Rule of Saint Benedict

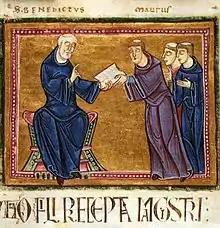
Saint Benedict delivering his rule to the monks of his order, Monastery of St. Gilles, Nimes, France, 1129

Saint Benedict's model for the monastic life was the family, with the abbot as father and all the monks as brothers. Priesthood was not initially an important part of Benedictine monasticism – monks used the services of their local priest. Because of this, almost all the Rule is applicable to communities of women under the authority of an abbess. This appeal to multiple groups would later make the Rule of Saint Benedict an integral set of guidelines for the development of the Christian faith.